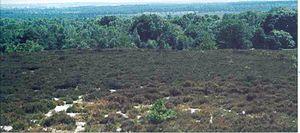
Le parc national Sallandse Heuvelrug est un parc national des Pays-Bas situé dans la province d'Overijssel.